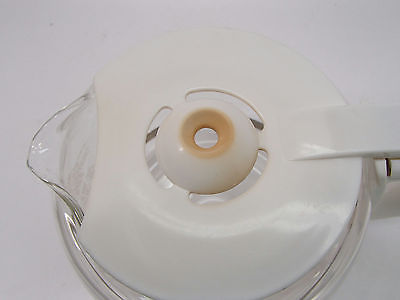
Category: coffee maker